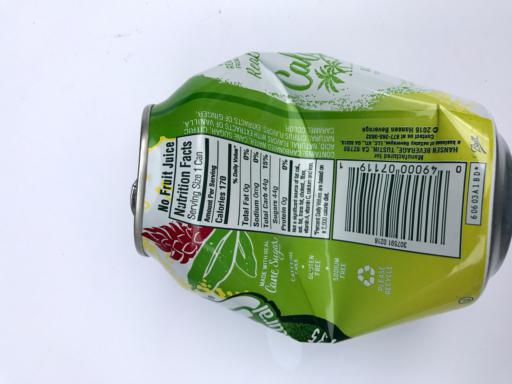
Waste category: metal